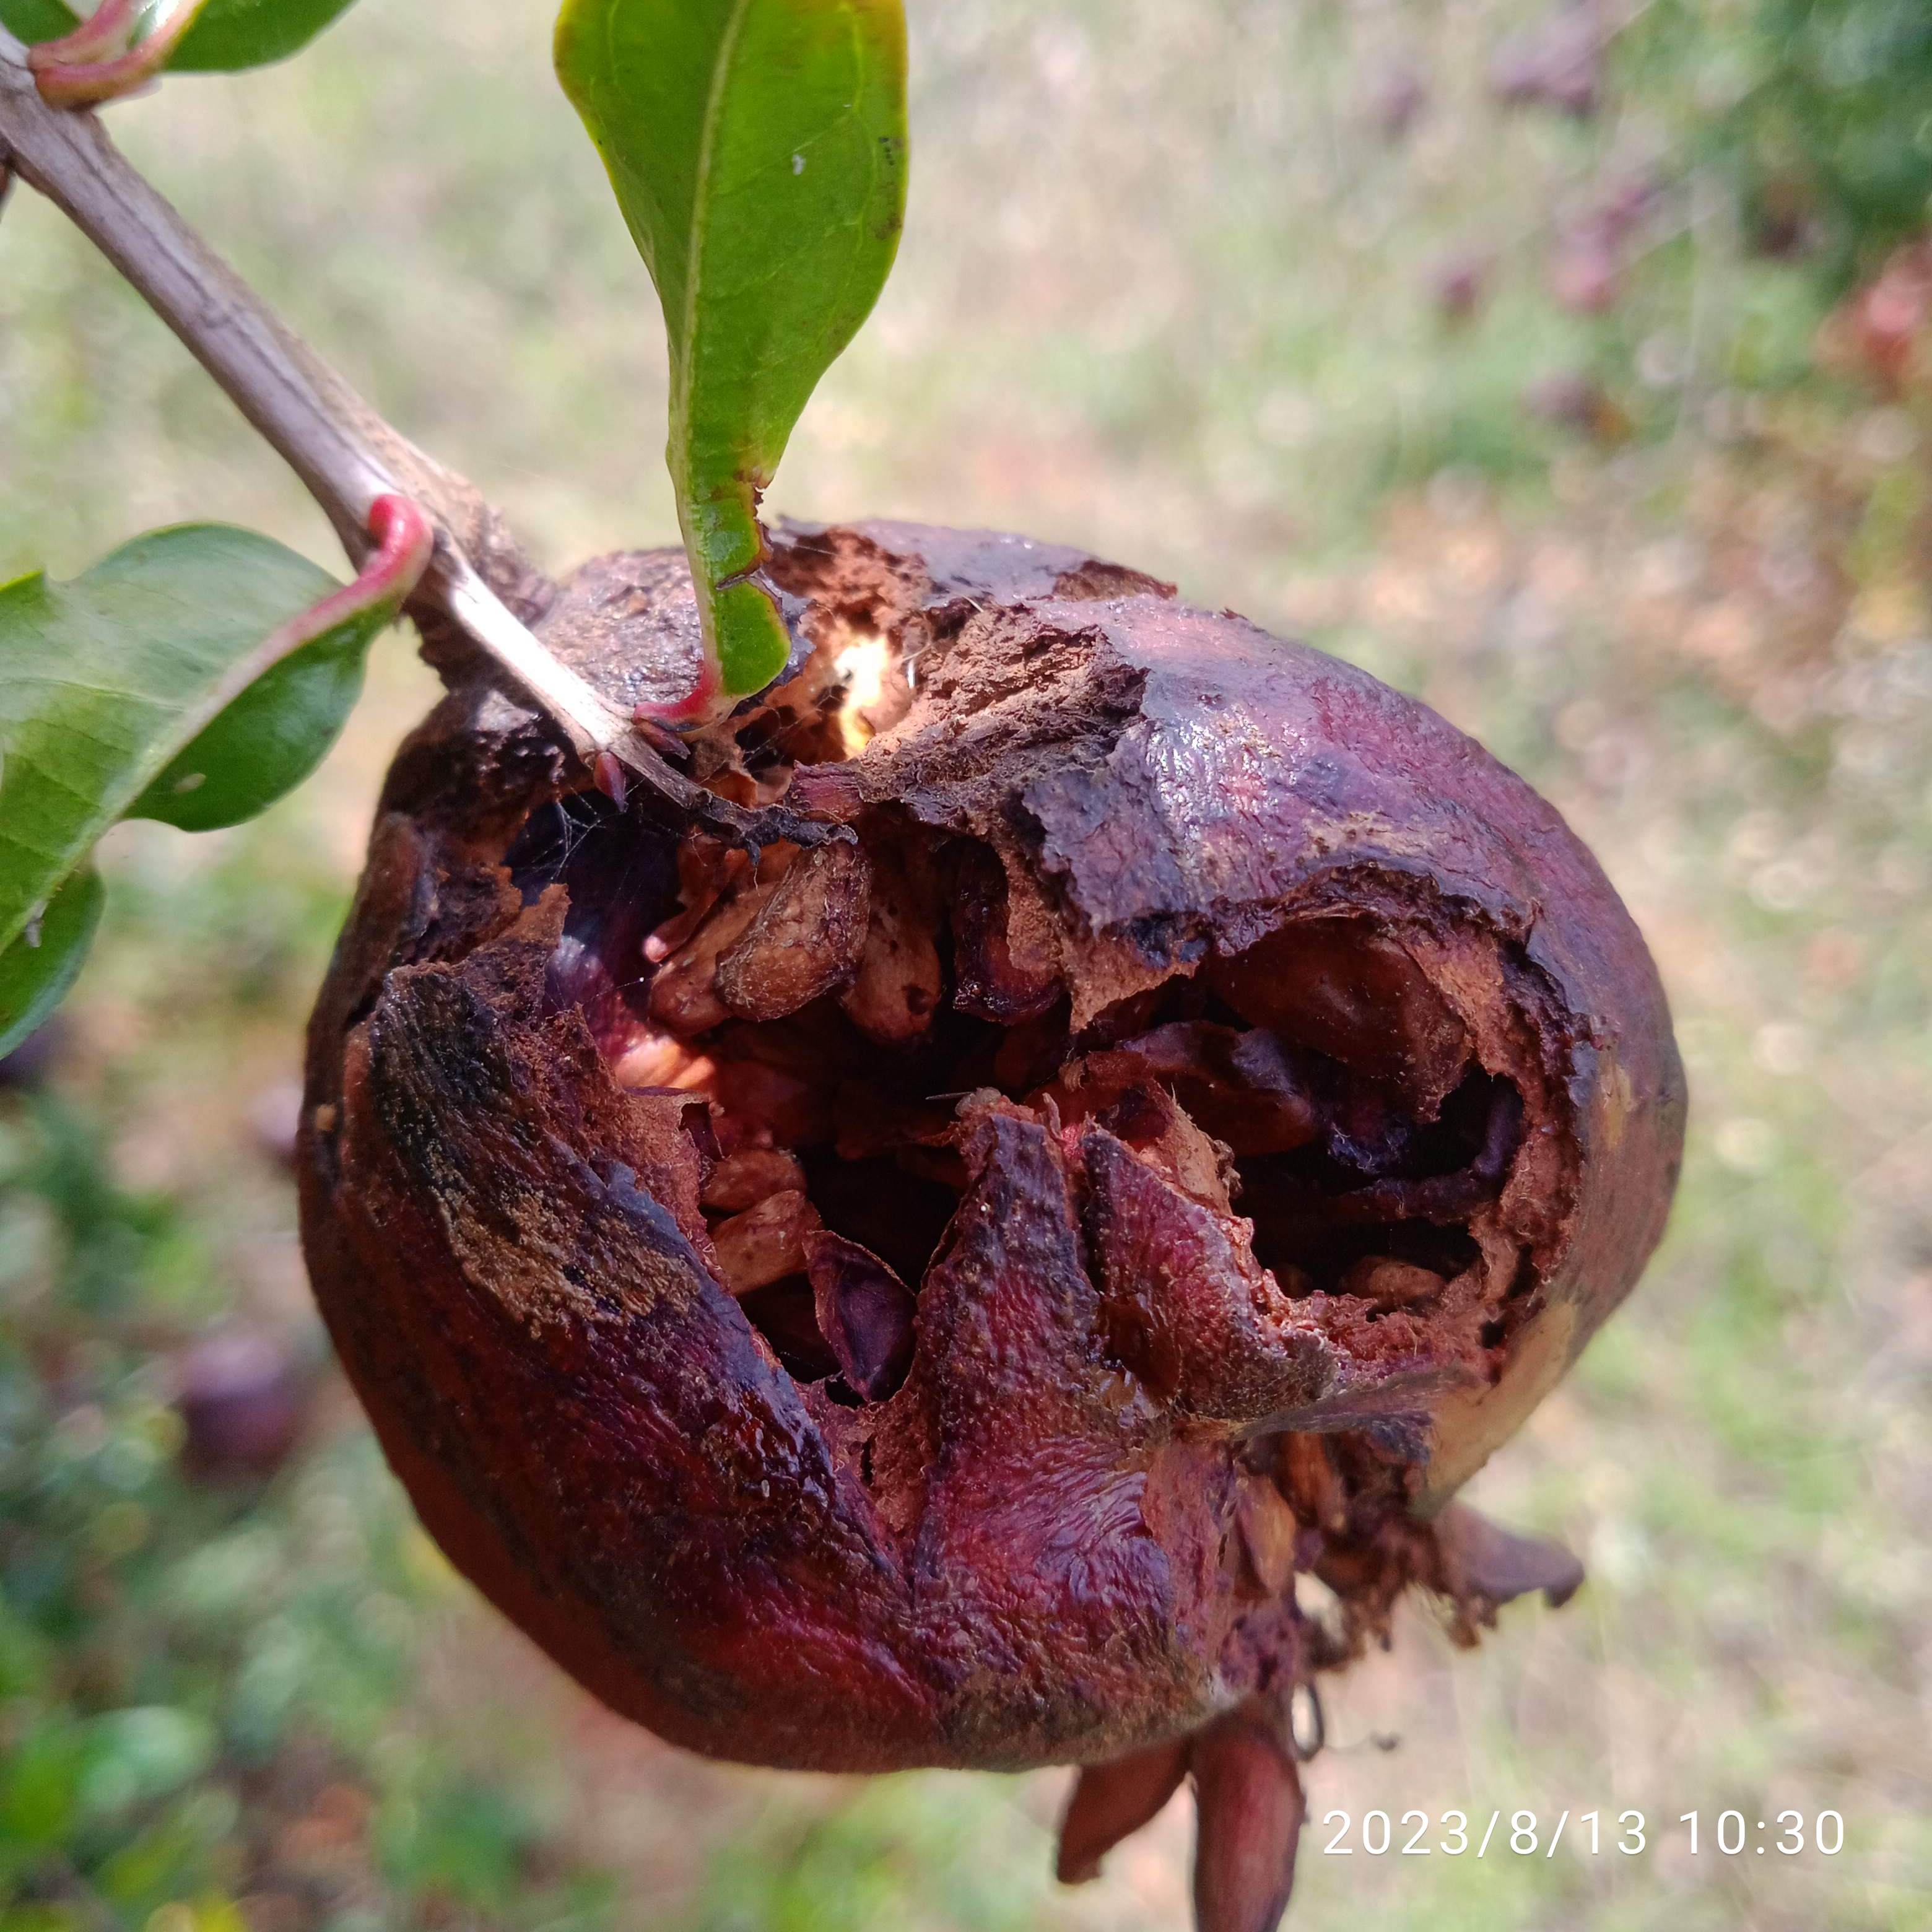
Label: Bacterial_Blight